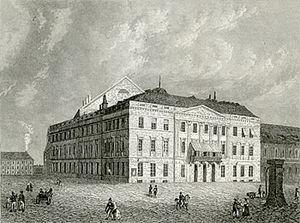
Le Königsstädtische Theater était un théâtre de Berlin, sur l'Alexanderplatz.